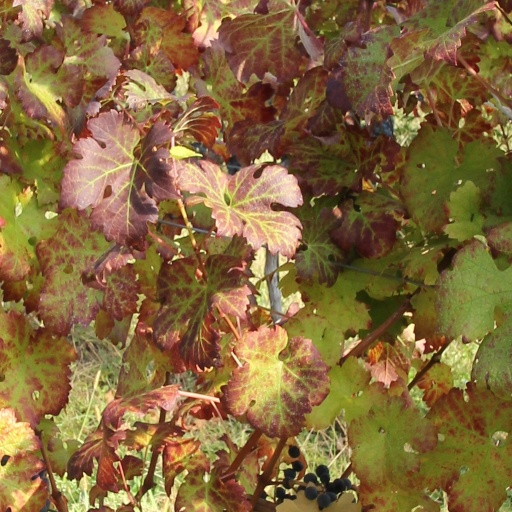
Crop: grape